Jan Erik Vold

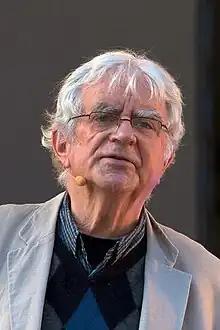
Vold in 2010

Jan Erik Vold (born 18 October 1939) is a Norwegian lyric poet, reciter, translator and author. He was a member of the so-called ""Profil" generation", the circle attached to the literary magazine "Profil". Throughout his career, he has contributed to modernist Norwegian poetry. Jan Erik Vold is currently living in Stockholm.